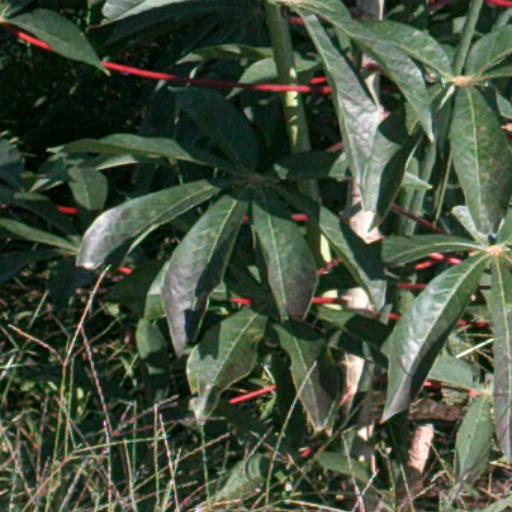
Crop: cassava